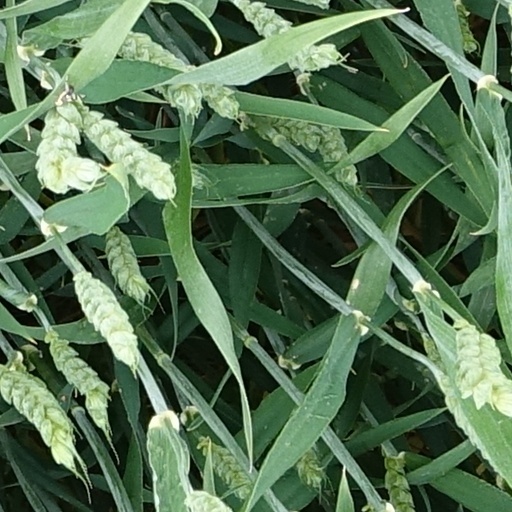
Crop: wheat